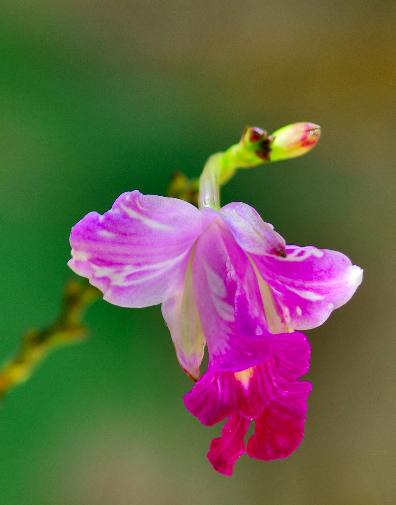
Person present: No